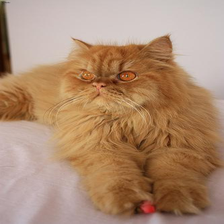
Species: cat
Breed: Persian